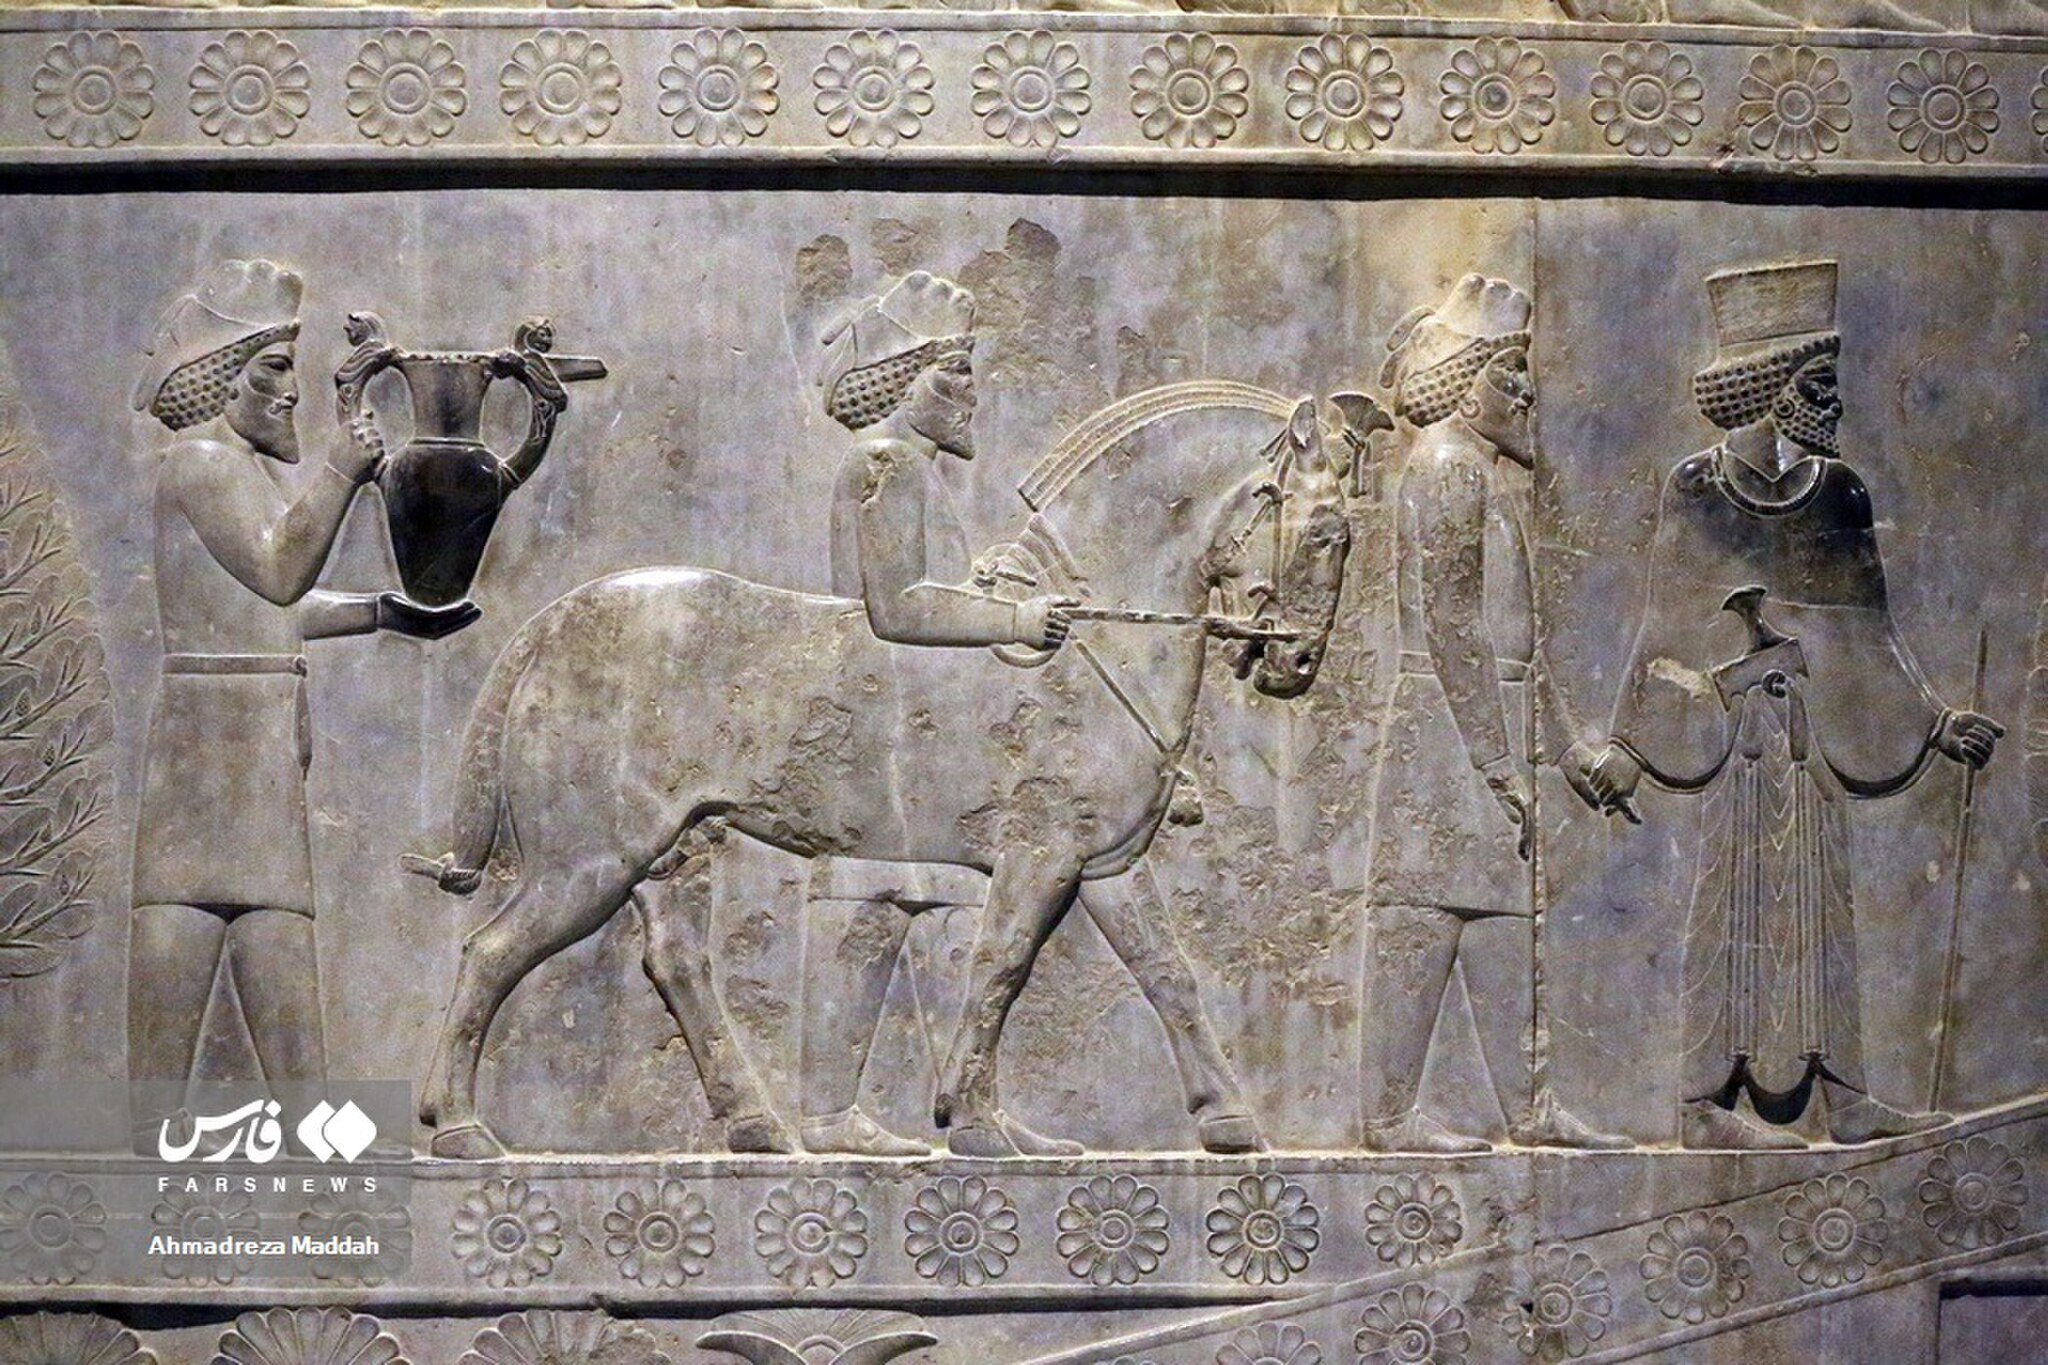
Title: Petroglyphs of the offering bearers in Persepolis (14)
Description: Petroglyphs of the offering bearers in Persepolis
Date: 2020-08-20
Categories: Photographs from farsnews.ir, Petroglyphs of the offering bearers in Persepolis, Reliefs of gift-bearing delegations in Persepolis